Skarpnäcksfältet

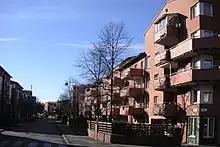
Pilotgatan, Skarpnäcksfältet.

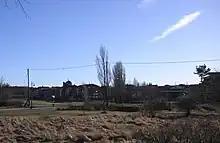
View of northern Skarpnäcksfältet from the Bagarmossen side.

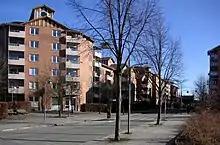
Skarpnäcks Allé, Skarpnäcksfältet.

The construction of "Skarpnäcksstaden" began in the early 1980s. This was a few years after the finish of the Million Programme, a project designed to offer everyone a reasonably priced home by building one million dwellings in a 10-year period, 1965 to 1974. While the project succeeded, it was heavily criticized for the buildings' lack of aesthetics, the common image of a Million Programme building being a large, gray apartment complex of cement in a monotone dormitory suburb.